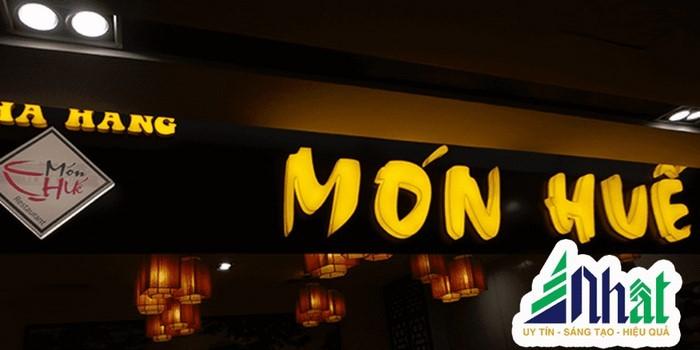
tên của nhà hàng được thiết kế với màu vàng